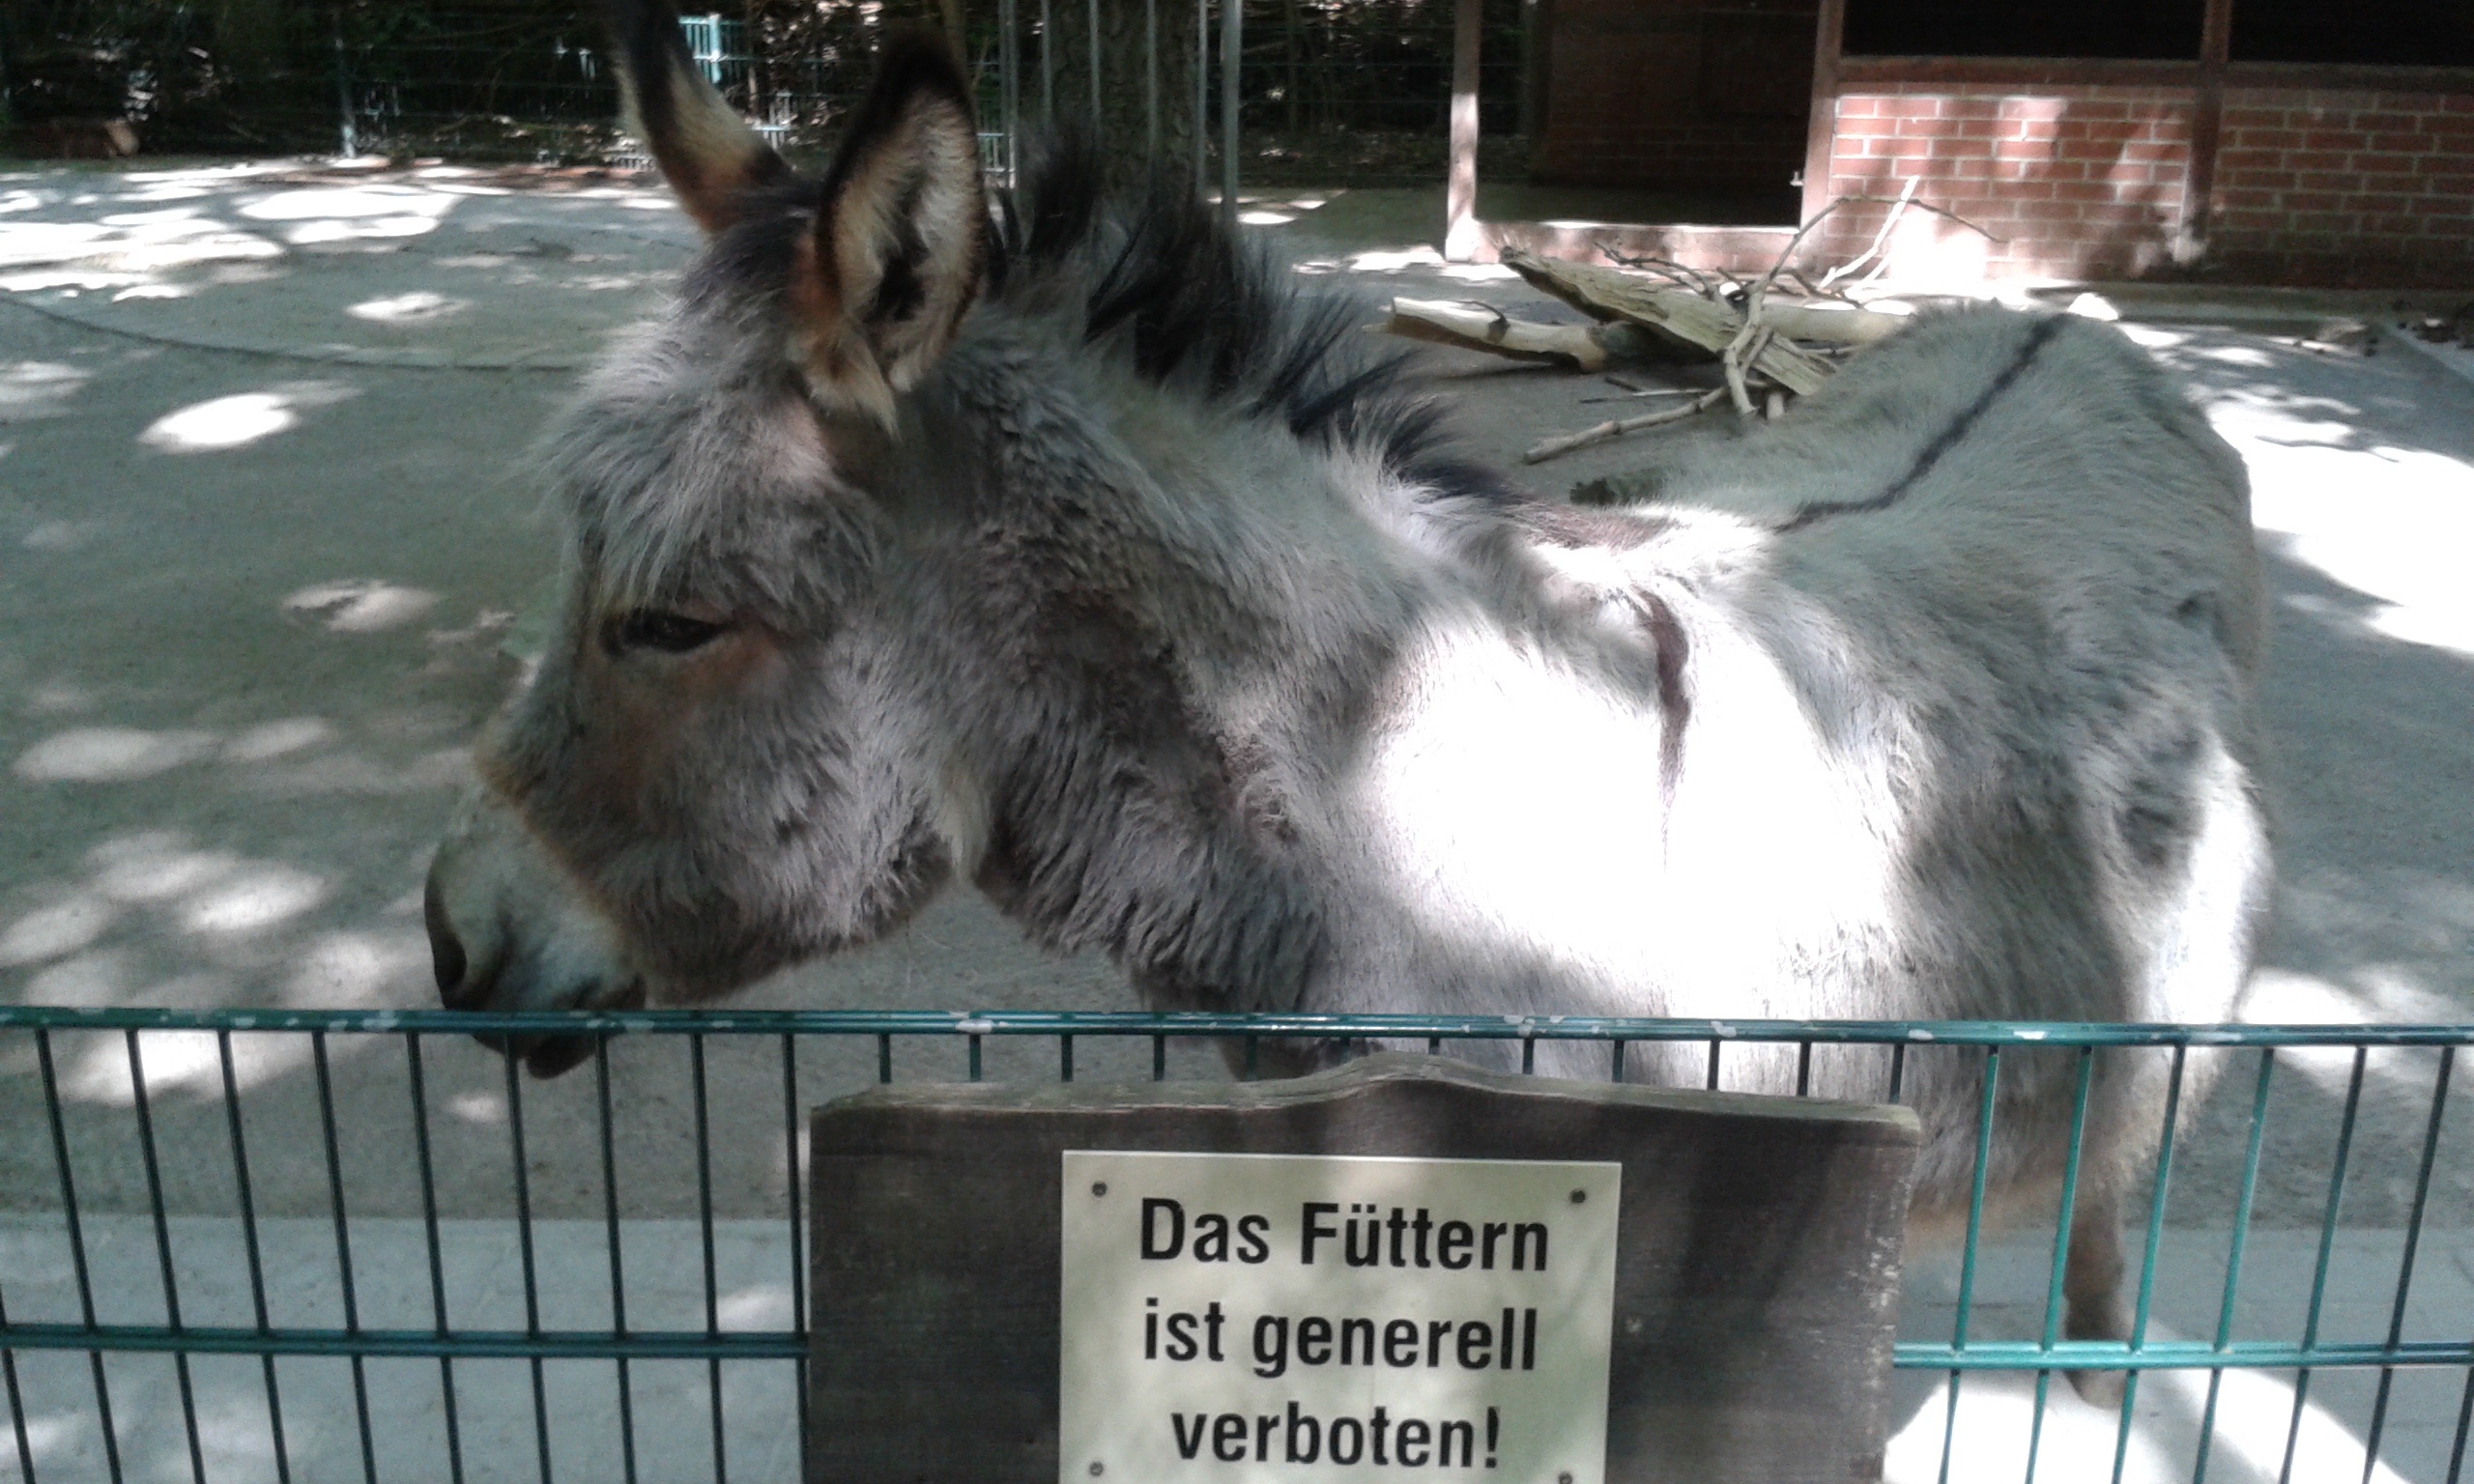
mammal, mane, donkey, goats, vertebrate, pack animal, horse like mammal